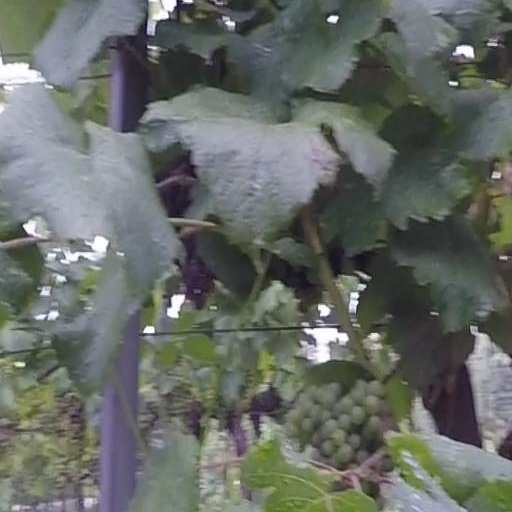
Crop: grape